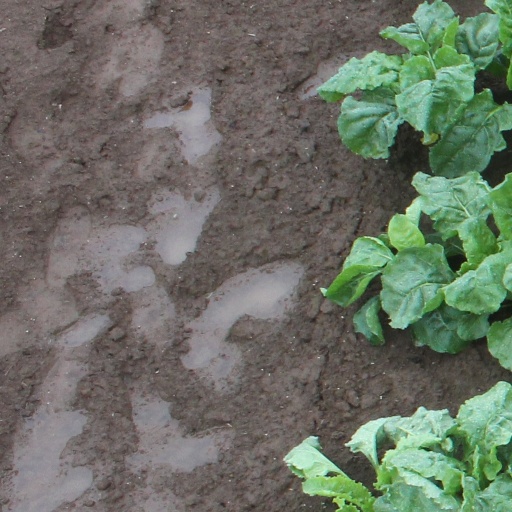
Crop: sugar beet